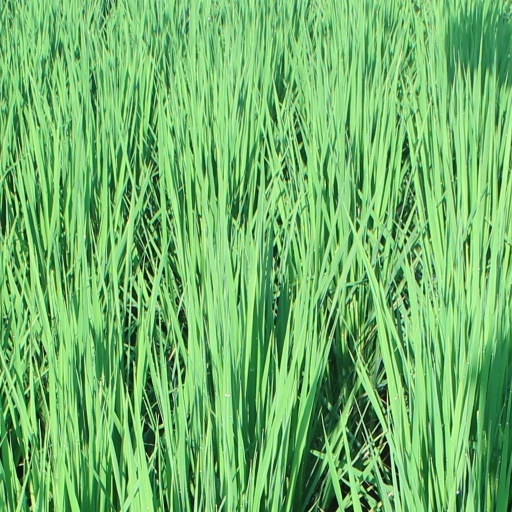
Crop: rice